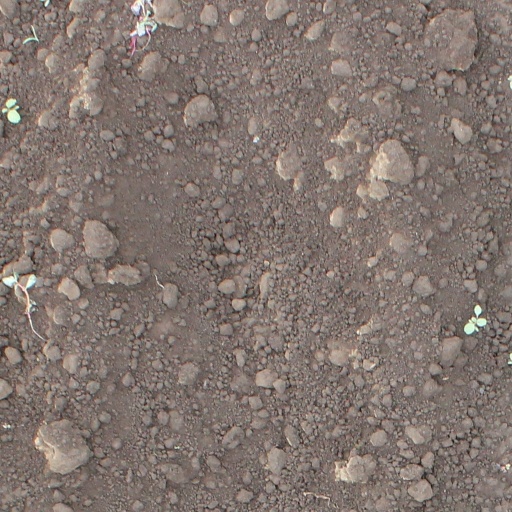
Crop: soybean